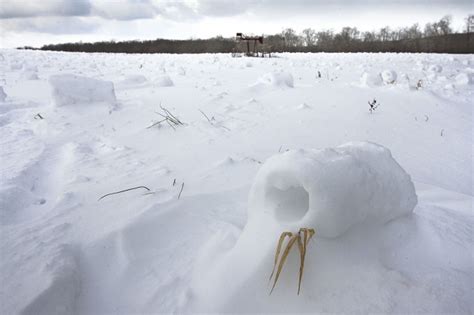
Weather: snow or frosty